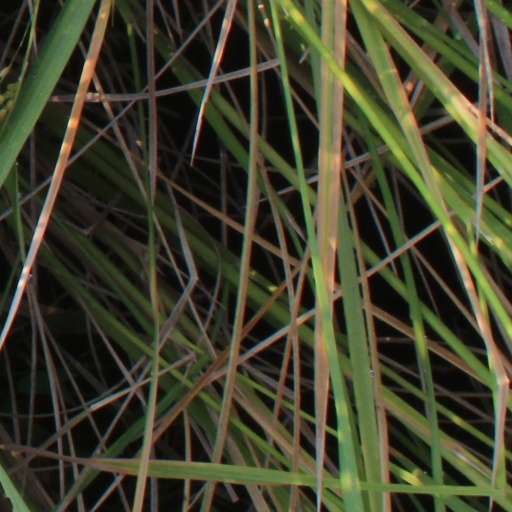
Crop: rice